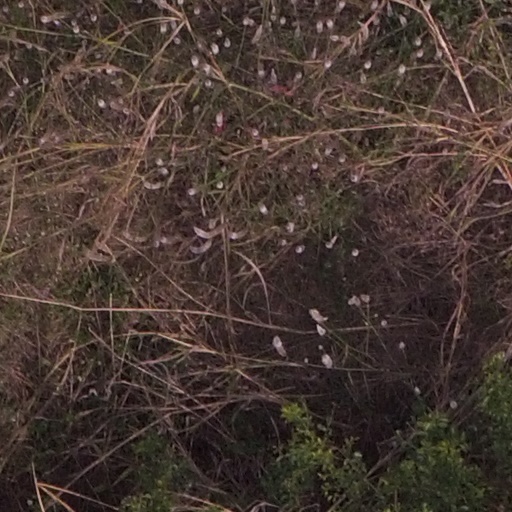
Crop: maize; corn